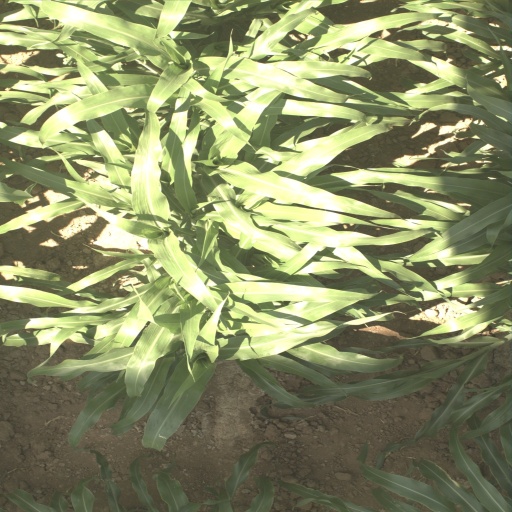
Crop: sorghum